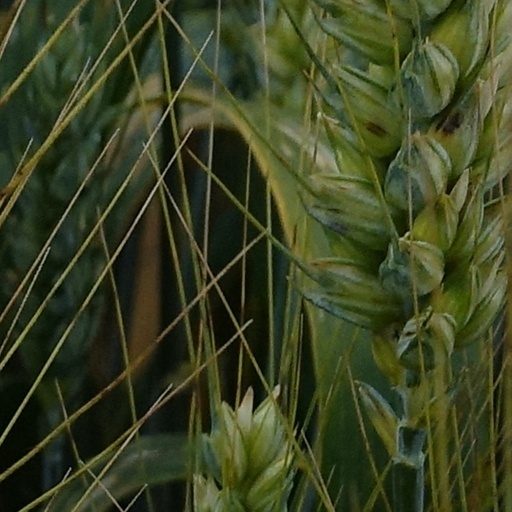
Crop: wheat